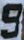
Number: 9